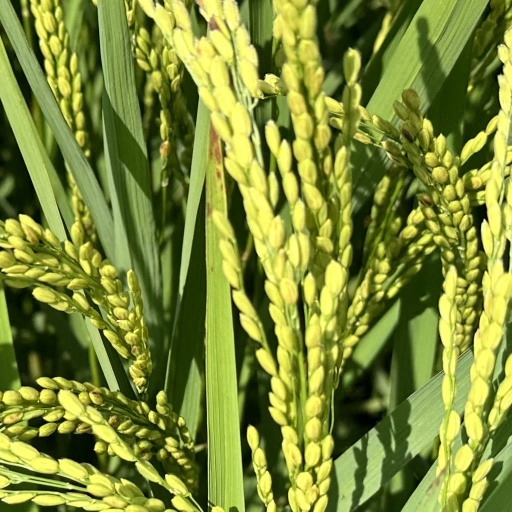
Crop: rice